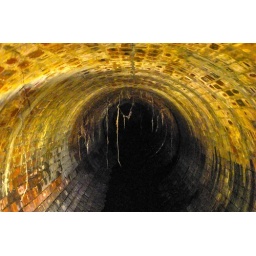
curtain of plant roots hanging through a joint in the roof and walls.